Muscular Christianity

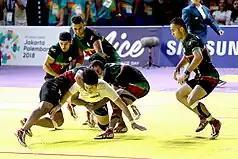
Kabaddi, now played at the Asian Games, was first standardised in British India

Until the Age of Enlightenment, the aesthetics of the body within Christianity were concerned chiefly with holy suffering. Asceticism, and the denial of bodily needs and beauty, was of interest to laity and clergy alike in Ancient history and the Middle Ages. A key tenet of asceticism is believing the flesh to be a distraction from divinity. Sects such as Catharism believed the flesh to be wholly corrupted.